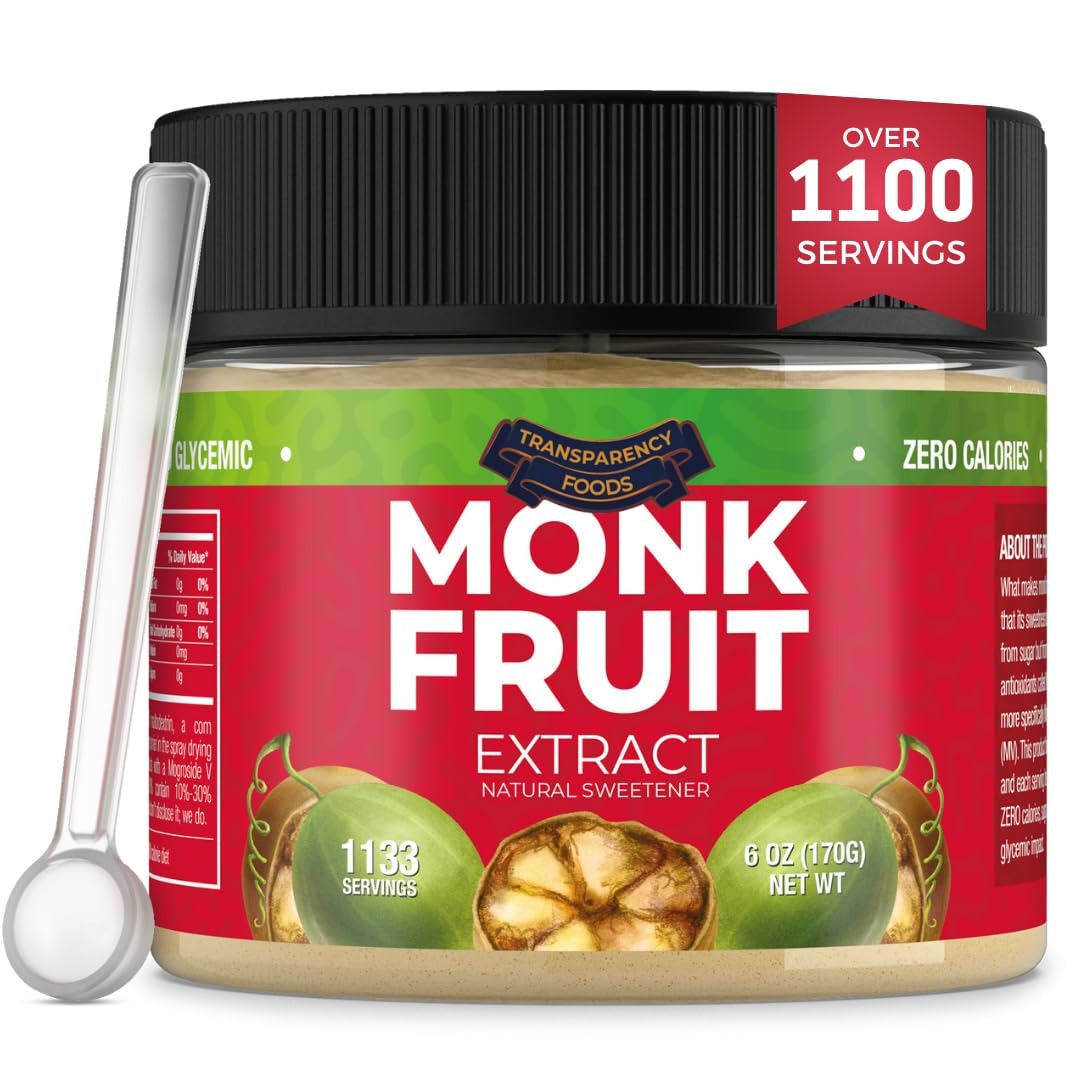
Item Name: Monk Fruit Sweetener No Erythritol (25X Sweeter Than Sugar) Zero Calories, Zero Glycemic, Non-GMO, No Fillers - Monk Fruit Extract (7% Mogroside V) by Transparency Foods (6oz, 1133 servings)
Bullet Point 1: NATURAL SWEETNESS: Monk Fruit is a small sub-tropical melon that has been cultivated in the remote mountains of Southern China for centuries. Our monk fruit extract offers natural sweetness with no fillers and no artificial taste.
Bullet Point 2: 25X SWEETER THAN SUGAR: Our monk fruit extract is 25x times sweeter than sugar, making one mini scoop (0.15 grams) as sweet as a full teaspoon of sugar (4 grams).
Bullet Point 3: 1133 SERVINGS: Each serving equals 1 teaspoon worth of sugar sweetness. With 1133 servings, our 6 oz bottle provides sweetness equivalent to over 22 cups of sugar. That's a lot of sugar!
Bullet Point 4: COFFEE, TEA, & MORE: Our monk fruit extract works great on coffee, tea, sauces and dressings, oatmeal and cereals, smoothies, cocktails, and much more!
Bullet Point 5: ZERO GLYCEMIC: Our product is Non-GMO, and each serving provides zero calories and zero glycemic impact.
Bullet Point 6: BEST QUALITY: Not all monk fruit is the same. At Transparency Foods, we are committed to going above and beyond to consistently source only the very best products for our customers.
Bullet Point 7: SAFE: Every facility that touches the product is GMP certified, and we work with third-party labs to run tests at every major stage of the process. This assures that the product you receive from us is always held to the highest industry standards.
Value: 6.0
Unit: Ounce

Price: 28.95